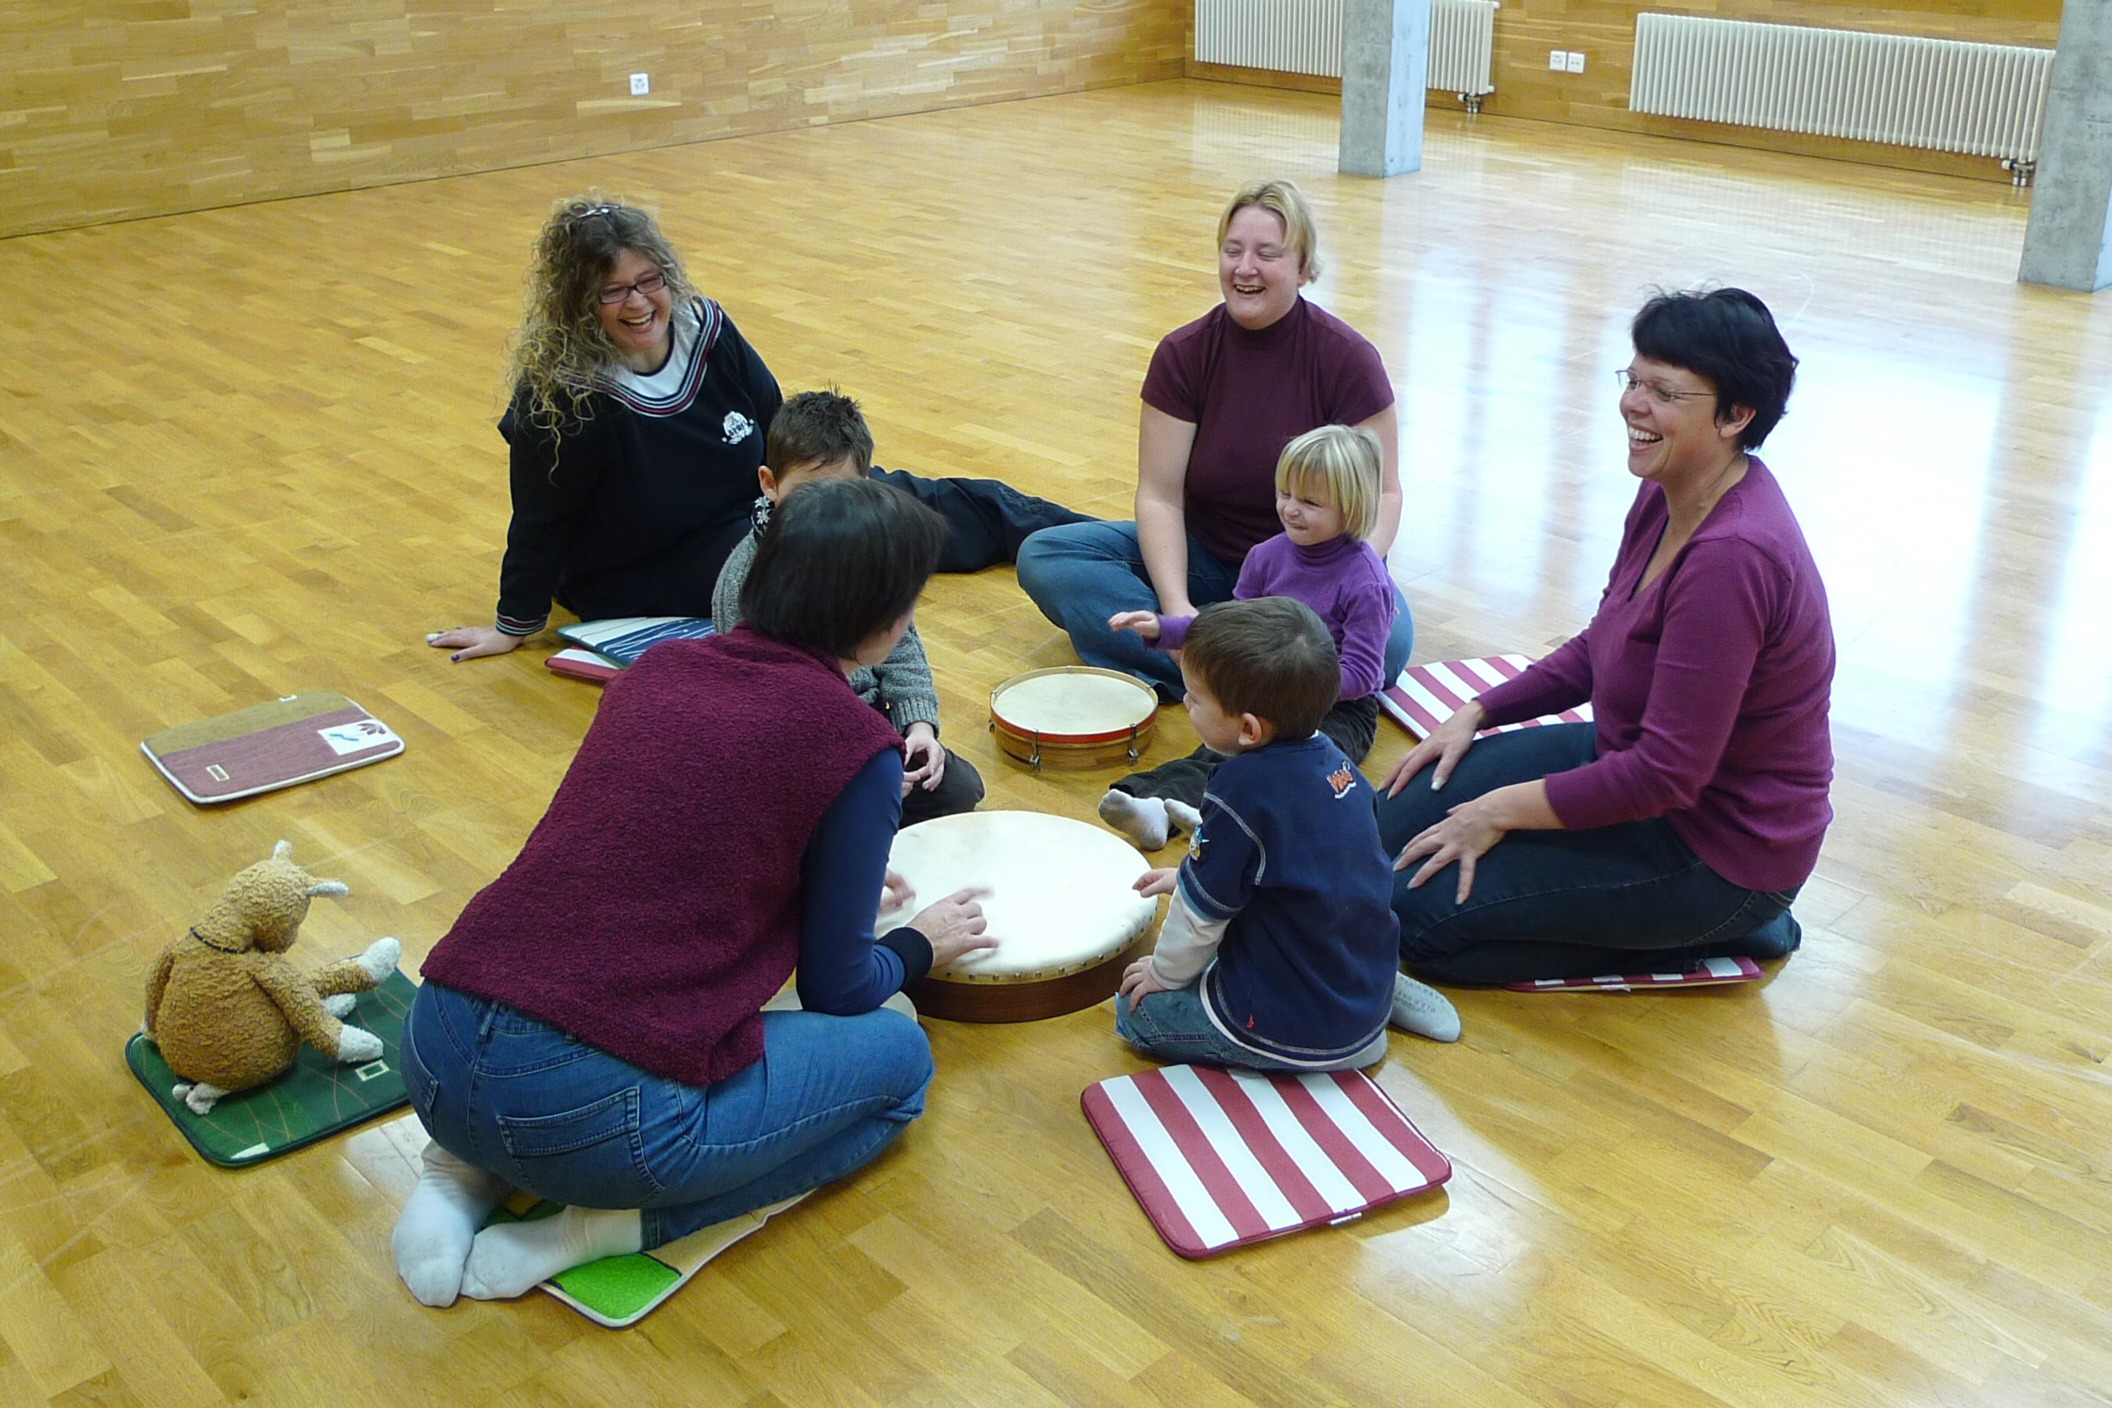
music, play, youth, musical instrument, children, sports, sound, music group, human positions, music garden